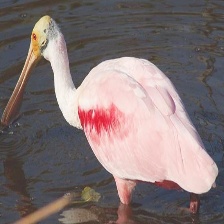
Species: ROSEATE SPOONBILL
Scientific name: PLATALEA AJAJA
ImageNet parent category: spoonbill